Aerospace materials

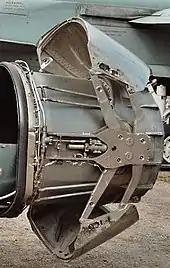
Titanium support structure for a jet engine thrust reverser

Aerospace materials are materials, frequently metal alloys, that have either been developed for, or have come to prominence through their use for aerospace purposes.